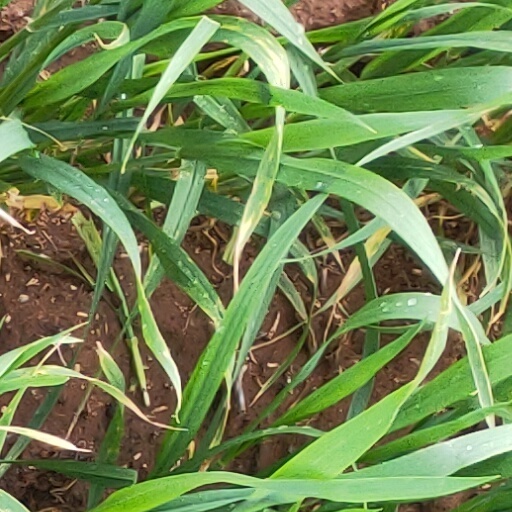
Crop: wheat